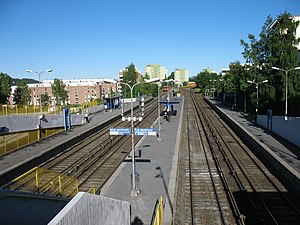
Brynseng Station
Brynseng Station er en metrostation på Fellesstrekningen i øst på T-banen i Oslo. Stationen ligger ved den østlige ende af Fellesstrekningen, hvor den deler sig i Lambertseterbanen og Østensjøbanen med Furusetbanen. Stationen har fire spor: to for tog på Lambertseterbanen og to for Østensjøbanen og Furusetbanen, der deler spor til nabostationen Hellerud.